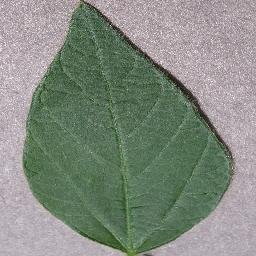
Label: Soybean___healthy